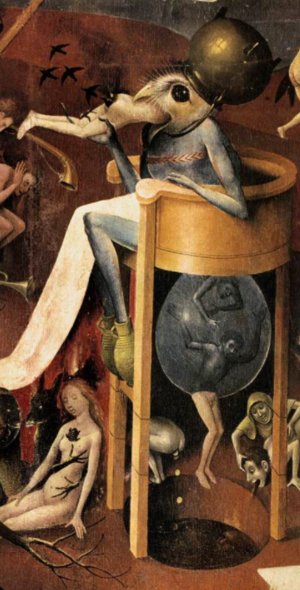
Détail du panneau droit du Jardin délices de Jérôme Bosch présentant le Diable avalant un damné et en déféquant un autre
Le Jardin des délices est une peinture à l'huile sur bois du peintre néerlandais Jérôme Bosch, appartenant à la période des primitifs flamands. L'œuvre est structurée en triptyque, format souvent utilisé par les peintres du début du XVᵉ siècle jusqu'au début du XVIIᵉ siècle dans la partie septentrionale de l'Europe. Elle est le plus souvent datée de 1494 à 1505, bien que des chercheurs en avancent la création jusqu'aux années 1480.